Warfare in the ancient Iberian Peninsula

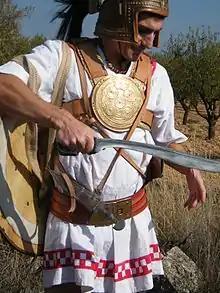
Recreation of a southern Iberian caetrati.

Infantry in Hispania was usually lightly armored, compared to the Hellenistic peltast by ancient chroniclers, although modern authors have compared them rather to thyreophoroi as dual purpose infantry. Roman authors noted Hispanic infantry resembled their own in weapon choices and combat tactics, such as favoring the sword and the javelin by line troops, and only emphasized differences in organization, logistics and discipline.